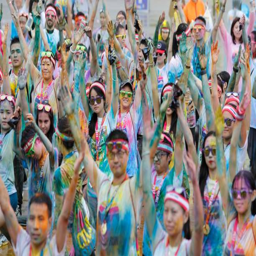
people participate in an event .